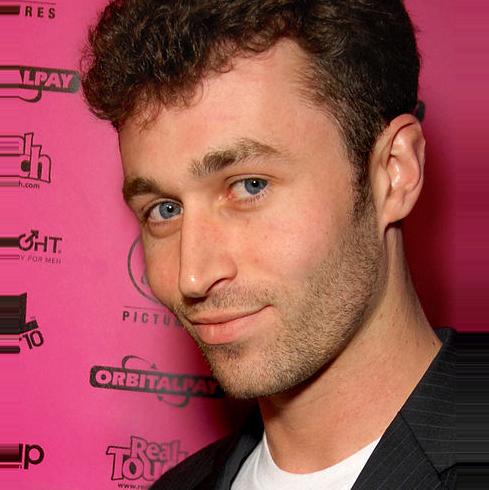
Age: 23